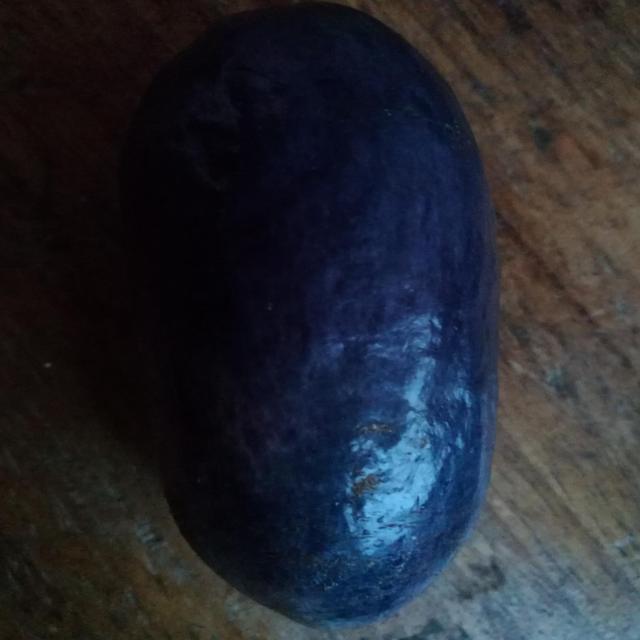
Plum grade: unaffected